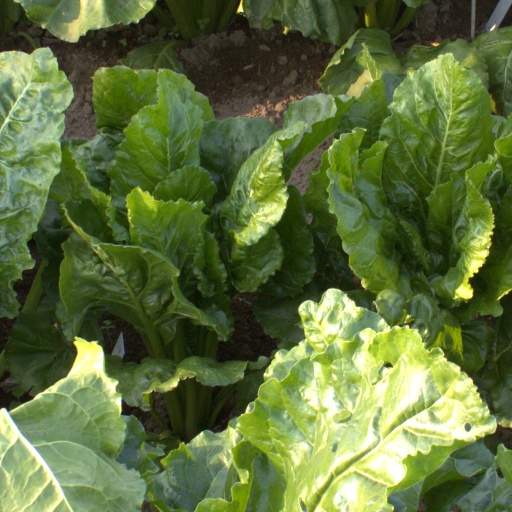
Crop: sugar beet